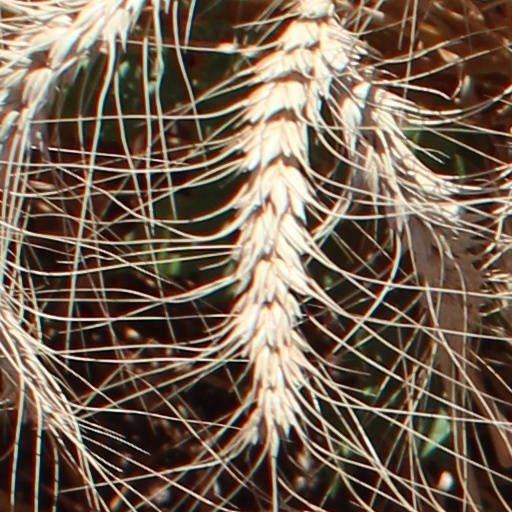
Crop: wheat